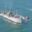
Label: ship